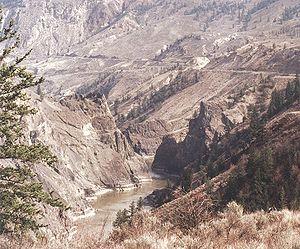
Le canyon du Fraser est un tronçon de fleuve Fraser, où il descend rapidement à travers des gorges rocheuses étroites dans la Chaîne Côtière, en route du plateau intérieur de la Colombie-Britannique à la Vallée du Fraser. Il s'étend sur 270 kilomètres.